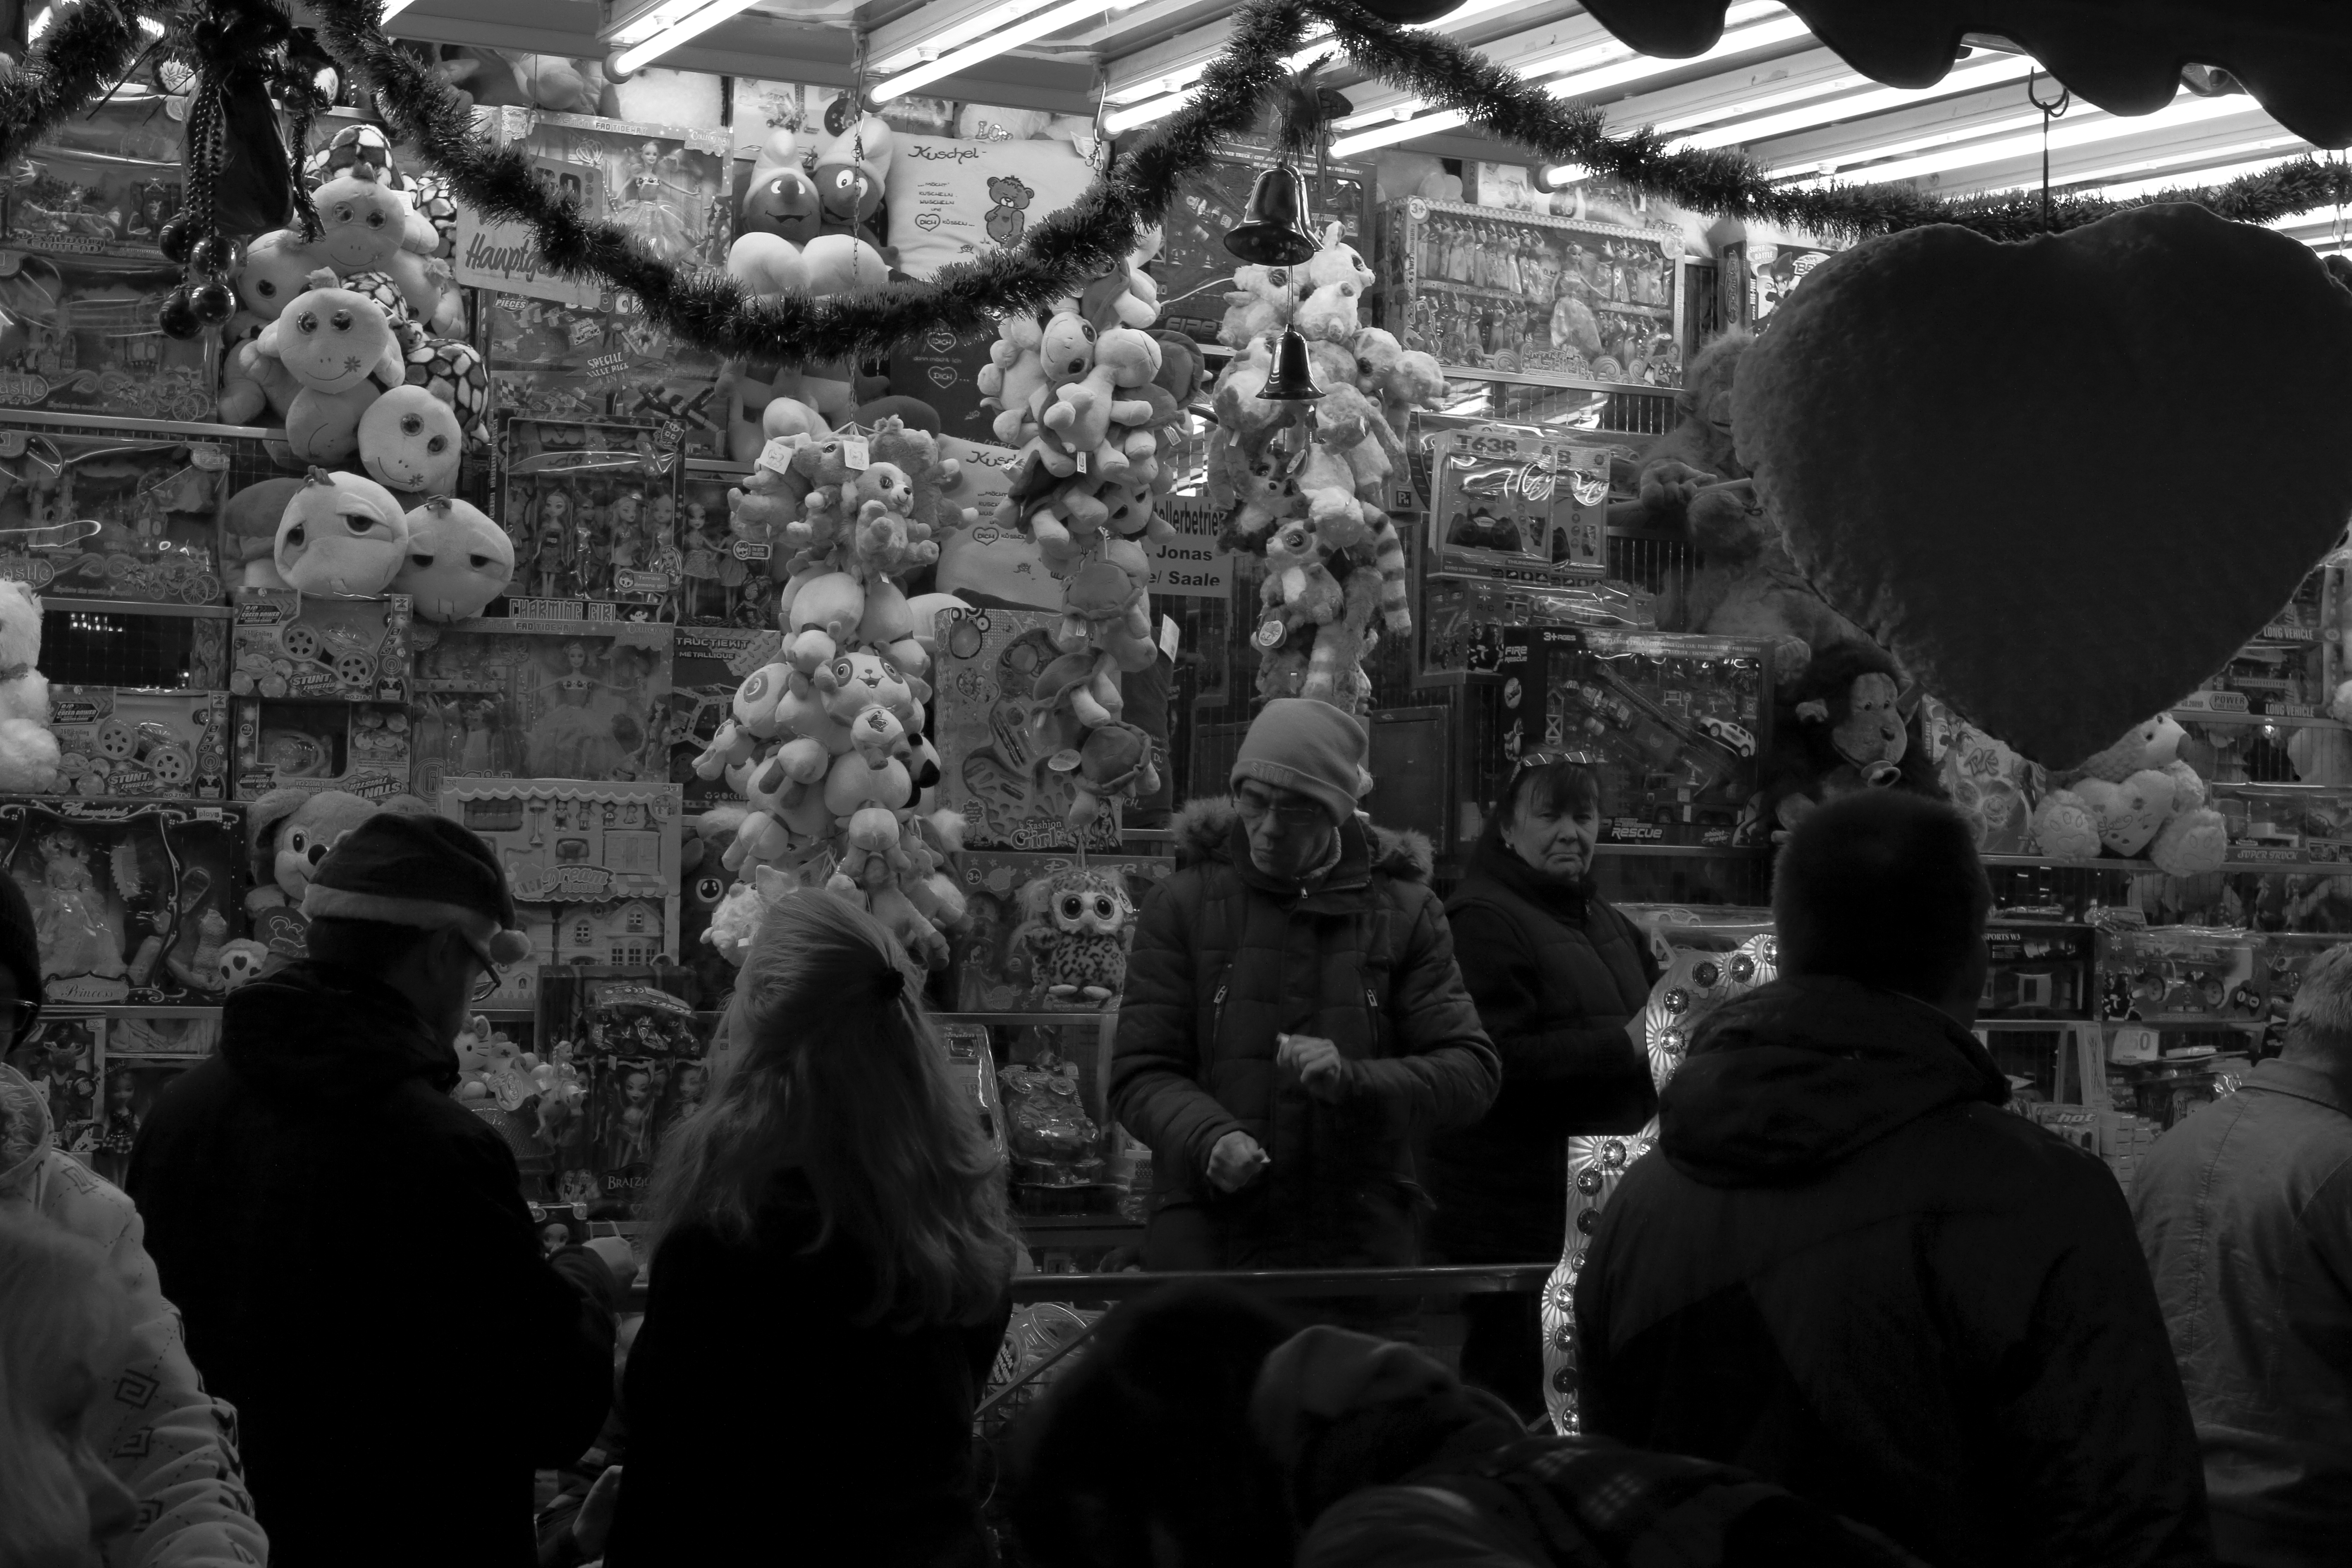
black and white, people, photography, crowd, black, monochrome, christmas, bw, blackandwhite, blackwhite, temple, photograph, germany, deutschland, alemania, allemagne, sw, schwarzweiss, schwarzweis, image, xmas, christmastree, fair, weihnachten, germania, schwarzweissfotografie, schwarzweisfotografie, weihnachtsbaum, halle, hallesaale, saxonyanhalt, sachsenanhalt, weihnachtsmarkt, christmasfair, xmasfair, monochrome photography